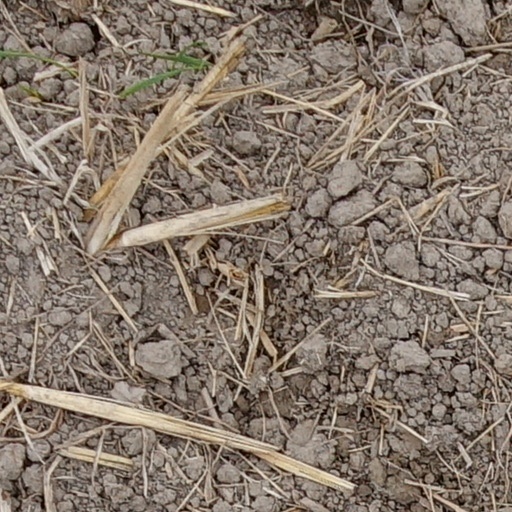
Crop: wheat